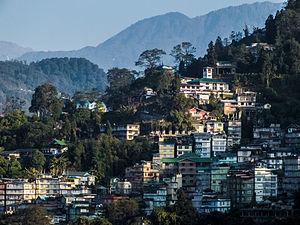
Le Sikkim est un État du nord de l'Inde, dans l'Himalaya.
Située à une altitude de 1 500 m, Gangtok est la capitale du Sikkim, un ancien royaume himalayen rattaché à l'Inde en 1975 et devenu État de l'Union indienne, jouxtant le Tibet, le Népal et le Bhoutan.